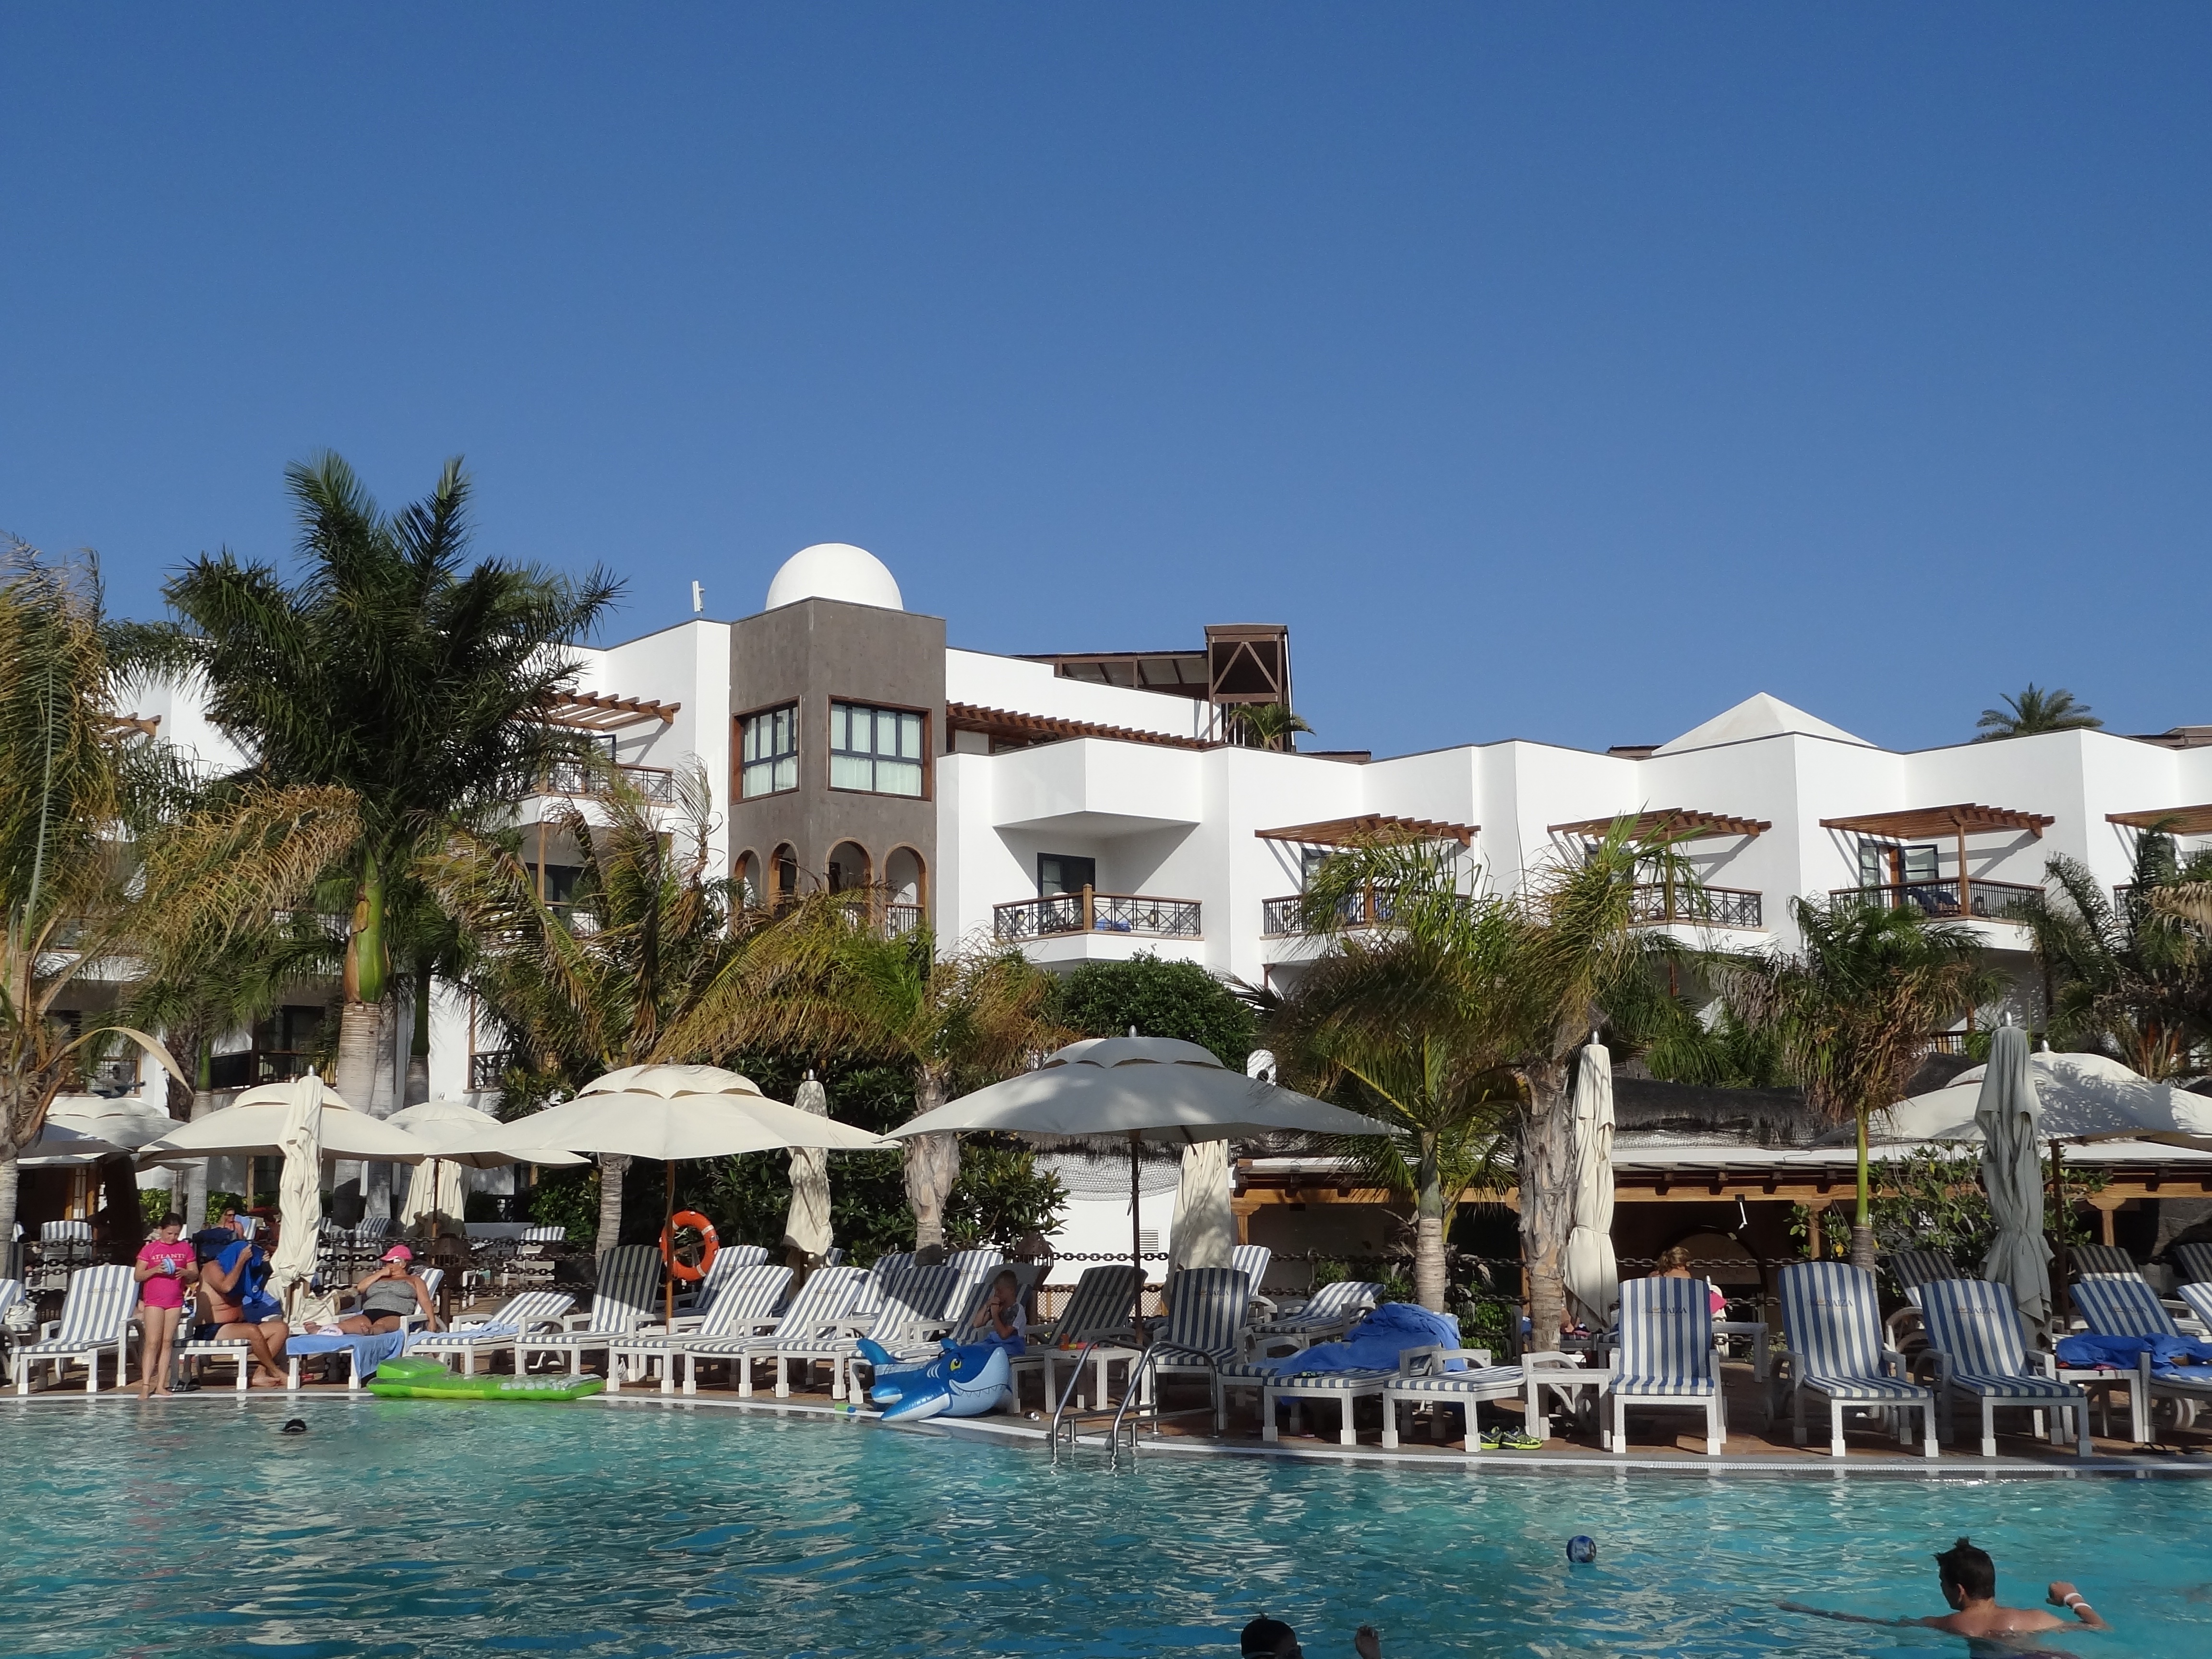
beach, sea, water, summer, vacation, pool, amusement park, swimming pool, holiday, marina, leisure, swimming, hotel, resort, water park